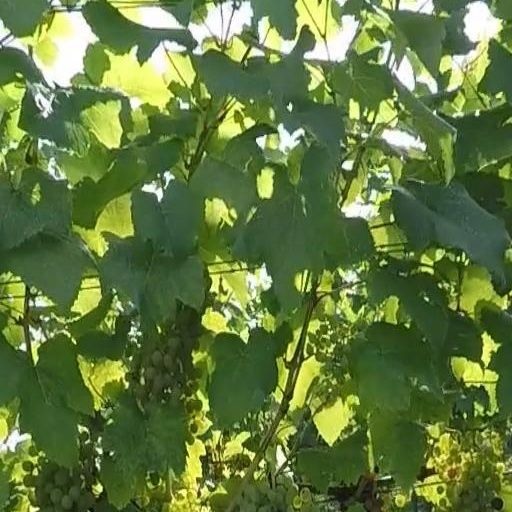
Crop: grape